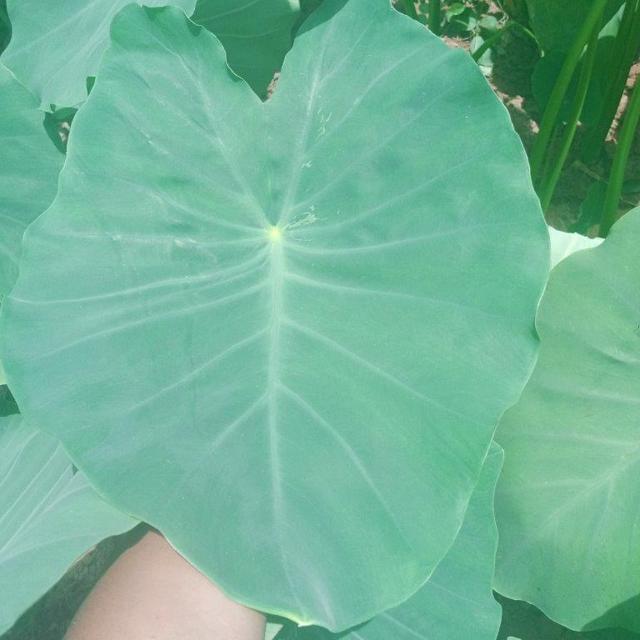
Label: Healthy